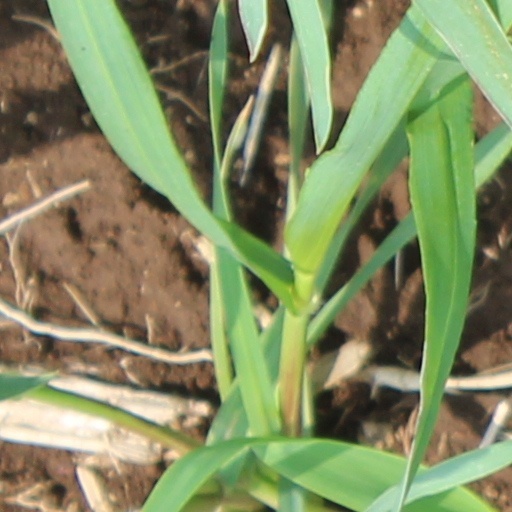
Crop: wheat